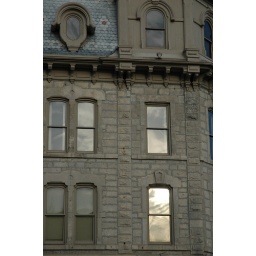
Sunny sky in a window